Aliger gigas

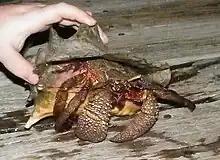
The giant hermit crab, "Petrochirus diogenes", inside a subadult shell of "A. gigas"

Queen conch embryos hatch 3–5 days after spawning. At the moment of hatching, the protoconch (embryonic shell) is translucent and has a creamy, off-white background color with small, pustulate markings. This coloration is different from other Caribbean "Lobatus", such as "Lobatus raninus" and "Lobatus costatus", which have unpigmented embryonic shells. Afterwards, the emerging two-lobed pelagic veliger (a larval form common to various marine and fresh-water gastropod and bivalve mollusks) spend several days developing in the plankton, feeding primarily on phytoplankton. Metamorphosis occurs some 16–40 days from the hatching, when the fully grown protoconch is about 1.2 mm high. After the metamorphosis, "A. gigas" individuals spend the rest of their lives in the benthic zone (on or in the sediment surface), usually remaining buried during their first year of life.